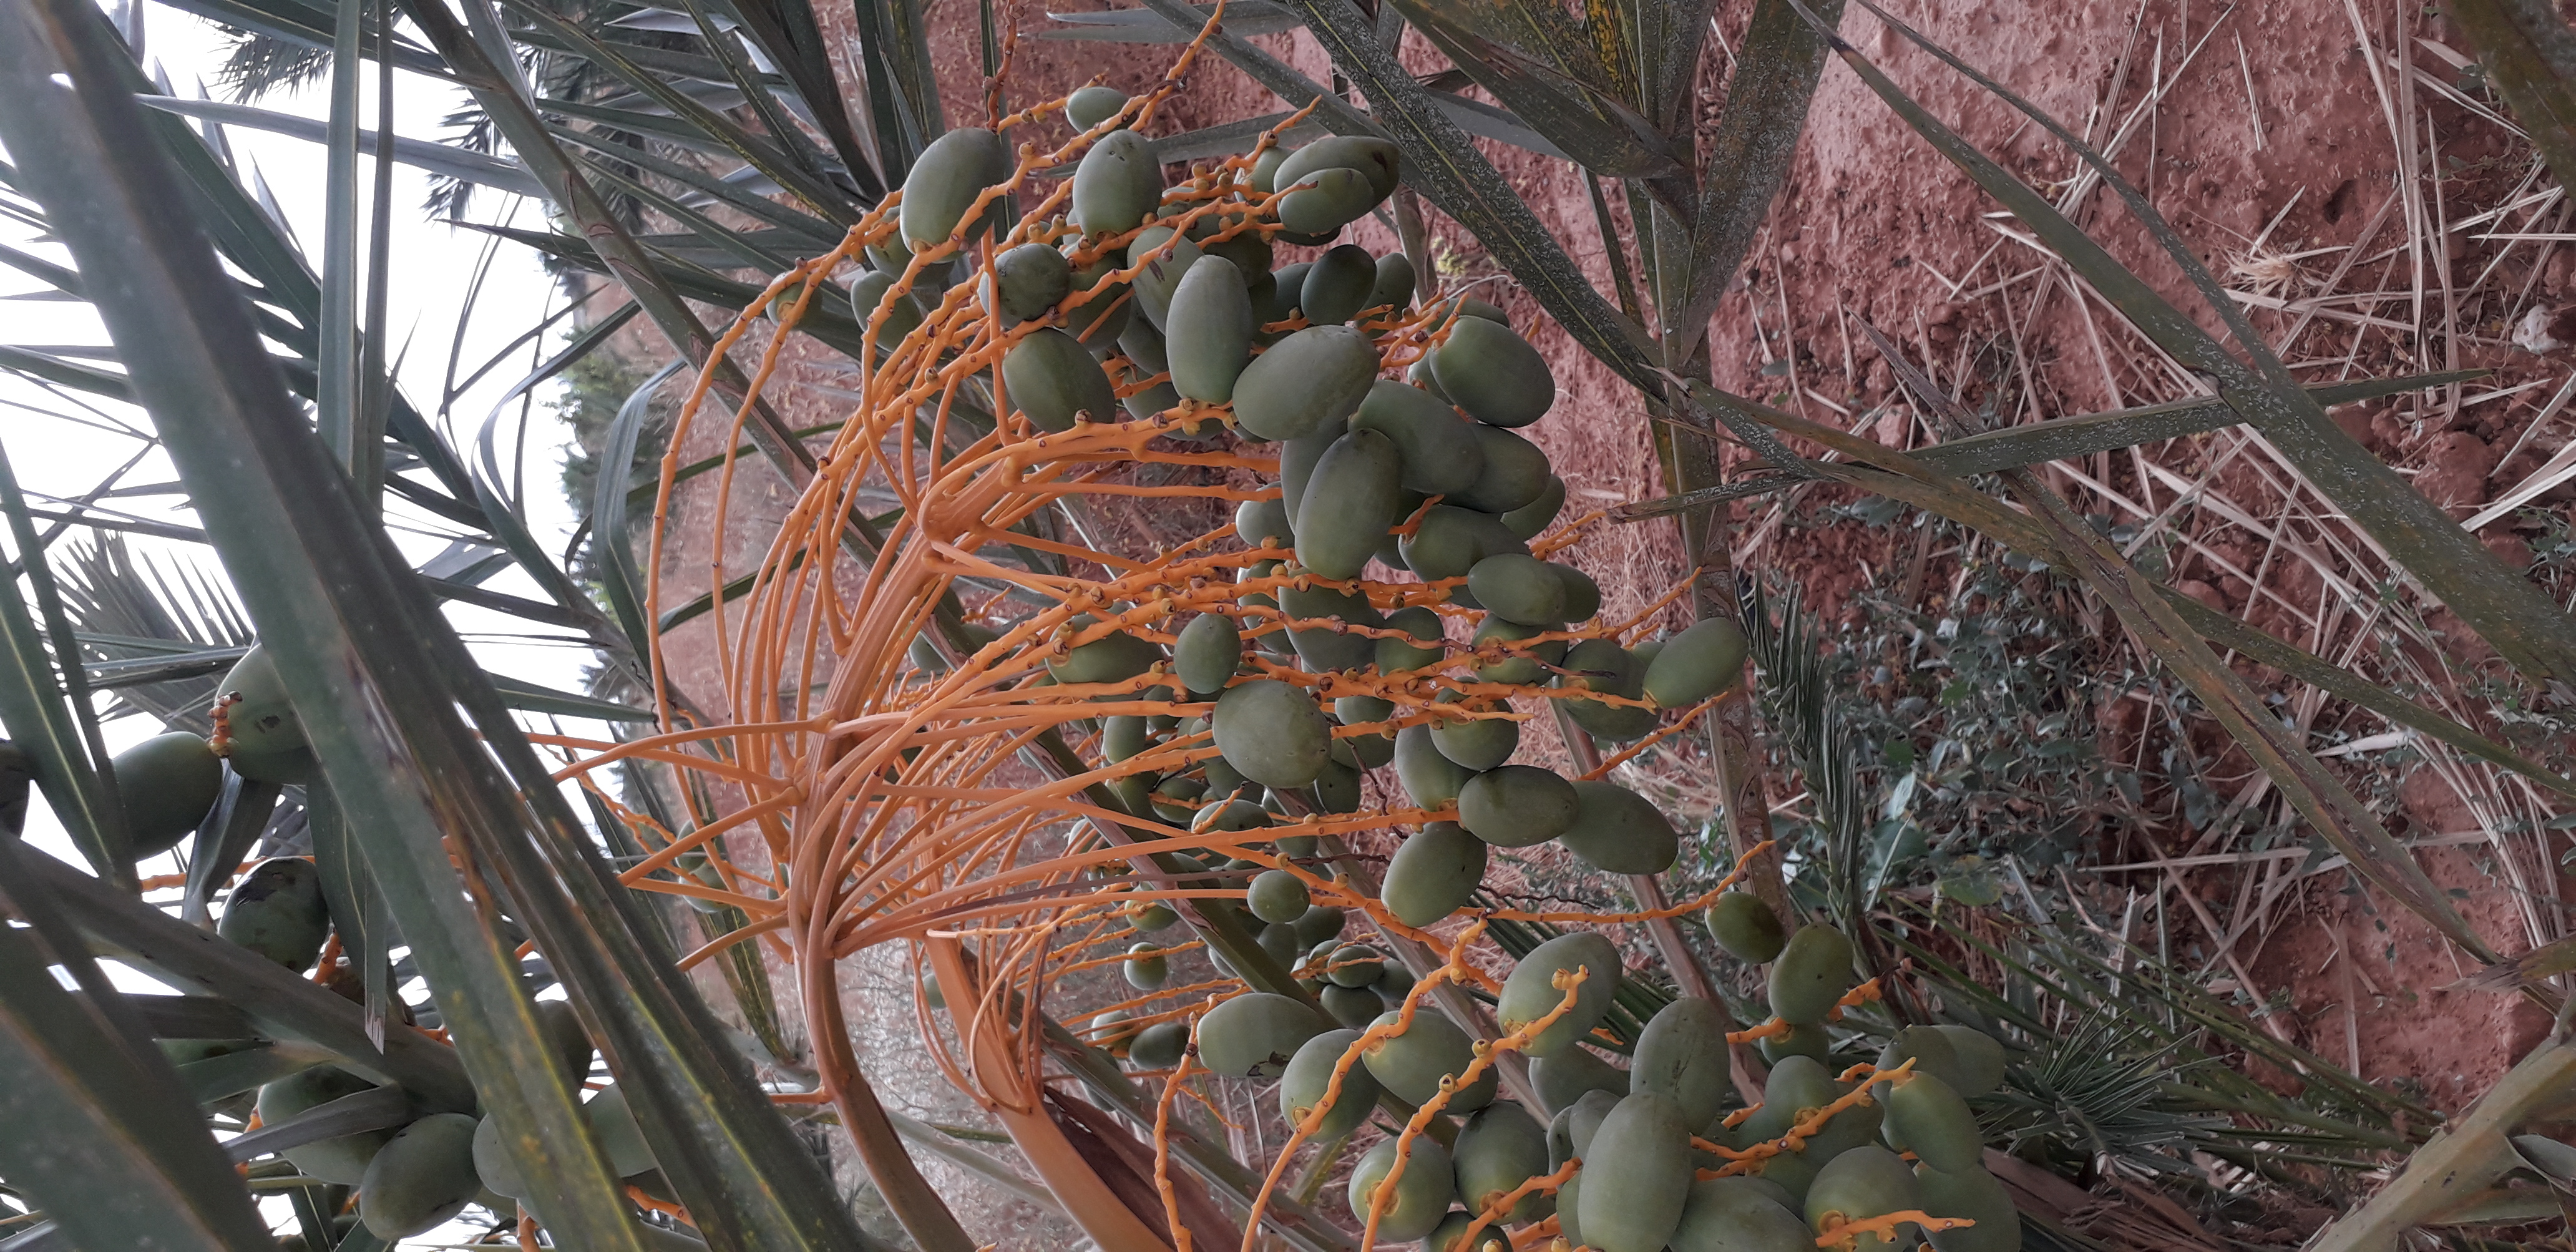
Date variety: Boumajhoul